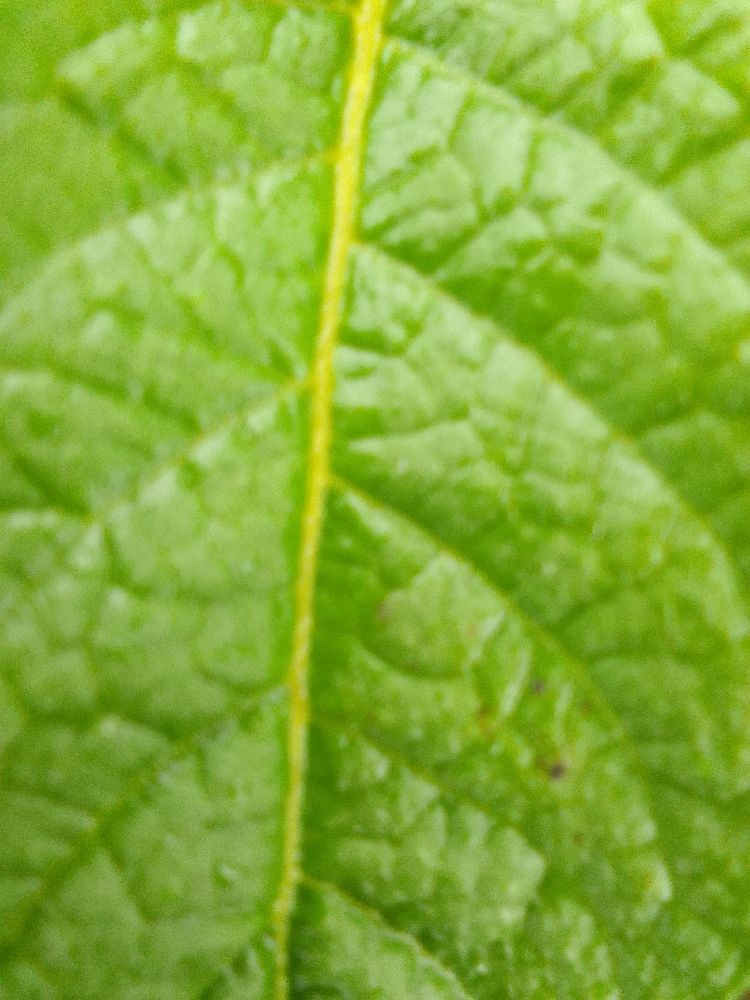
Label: Healthy